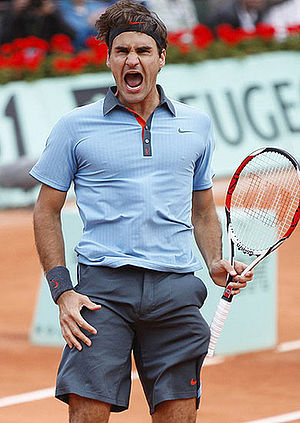
French Open-mesterskabet i herresingle / Vindere og finalister
Roger Federer vandt i 2009, efter at Robin Söderling afbrød Rafael Nadals sejrsstime.
Roger Federer
French Open-mesterskabet i herresingle er en tennisturnering, der siden 1891 er afviklet årligt som en del af French Open, kun afbrudt af første og anden verdenskrig. Siden 1928 er mesterskabet blevet spillet på grusbaner på Stade Roland Garros i Paris, Frankrig. Indtil 1897 var herresinglerækken den eneste titel ved mesterskabet.